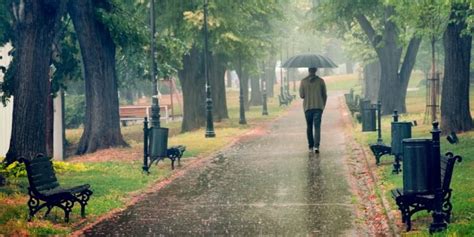
Weather: rain or strom